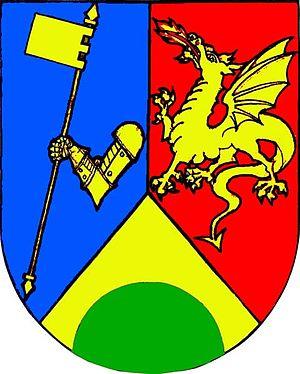
Krabčice est une commune du district de Litoměřice, dans la région d'Ústí nad Labem, en Tchéquie. Sa population s'élevait à 908 habitants en 2018.